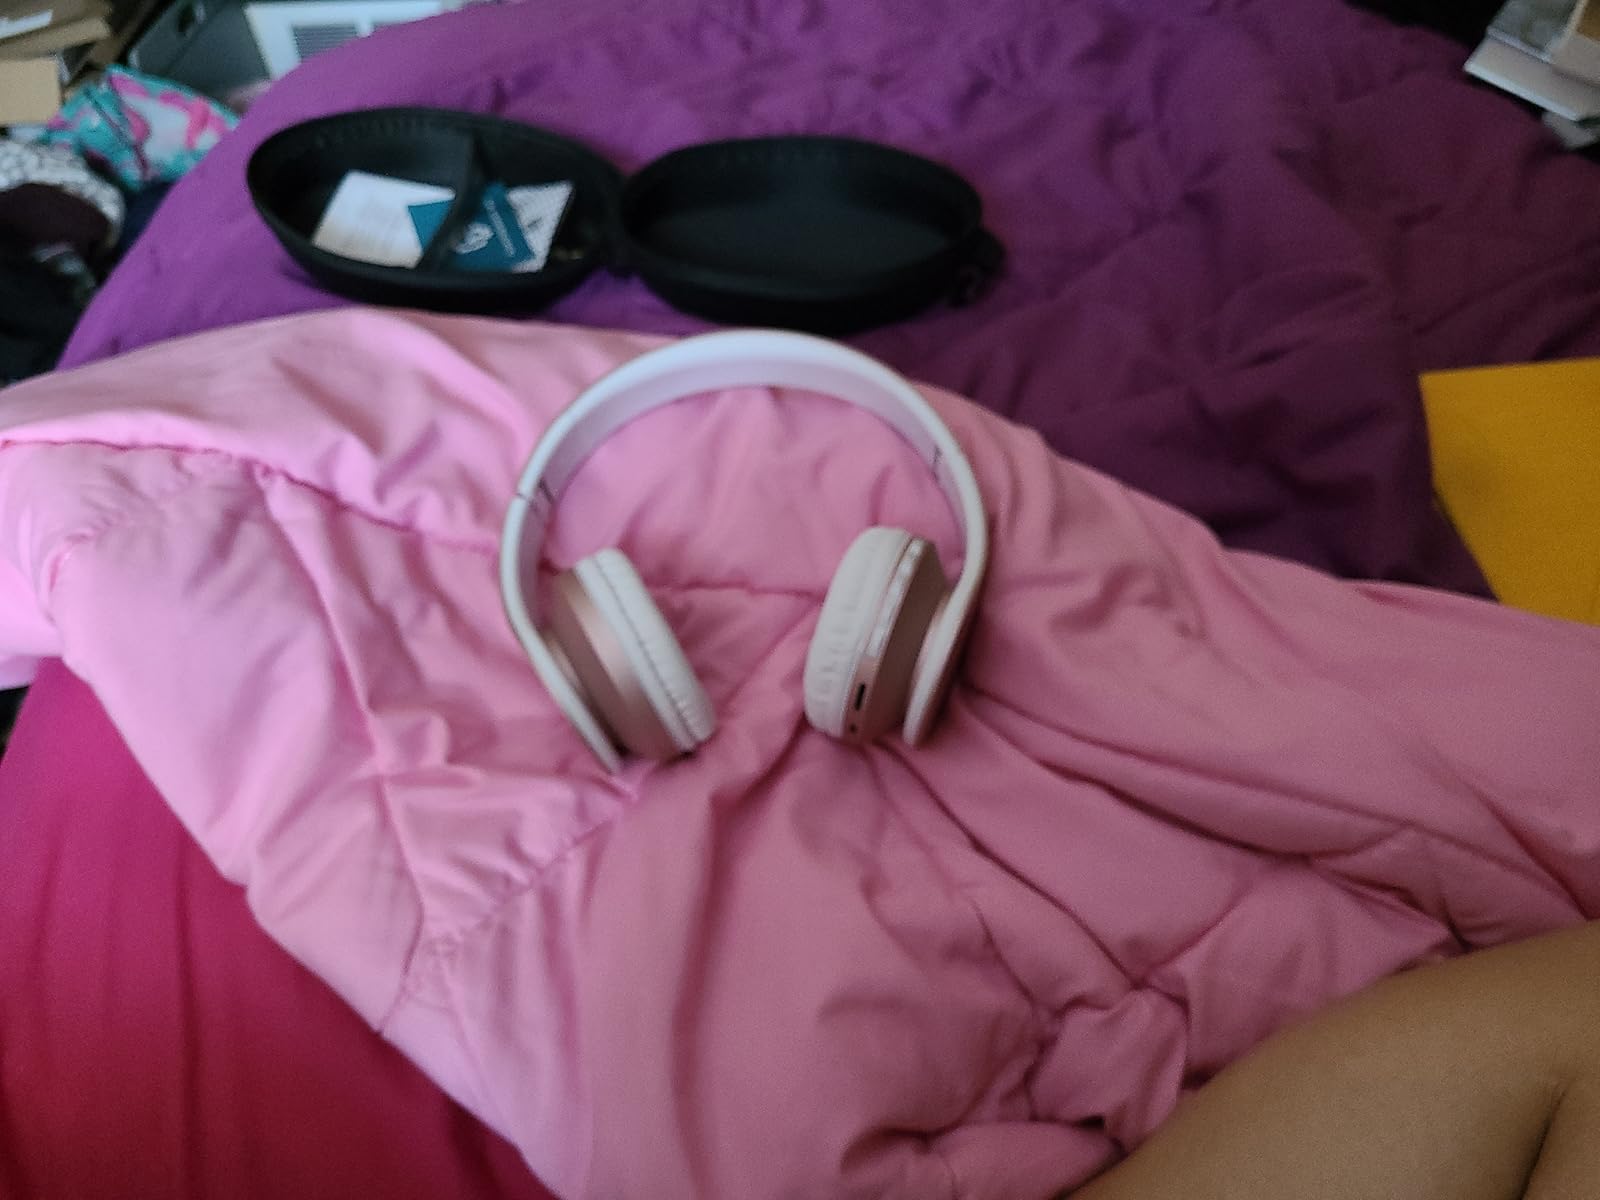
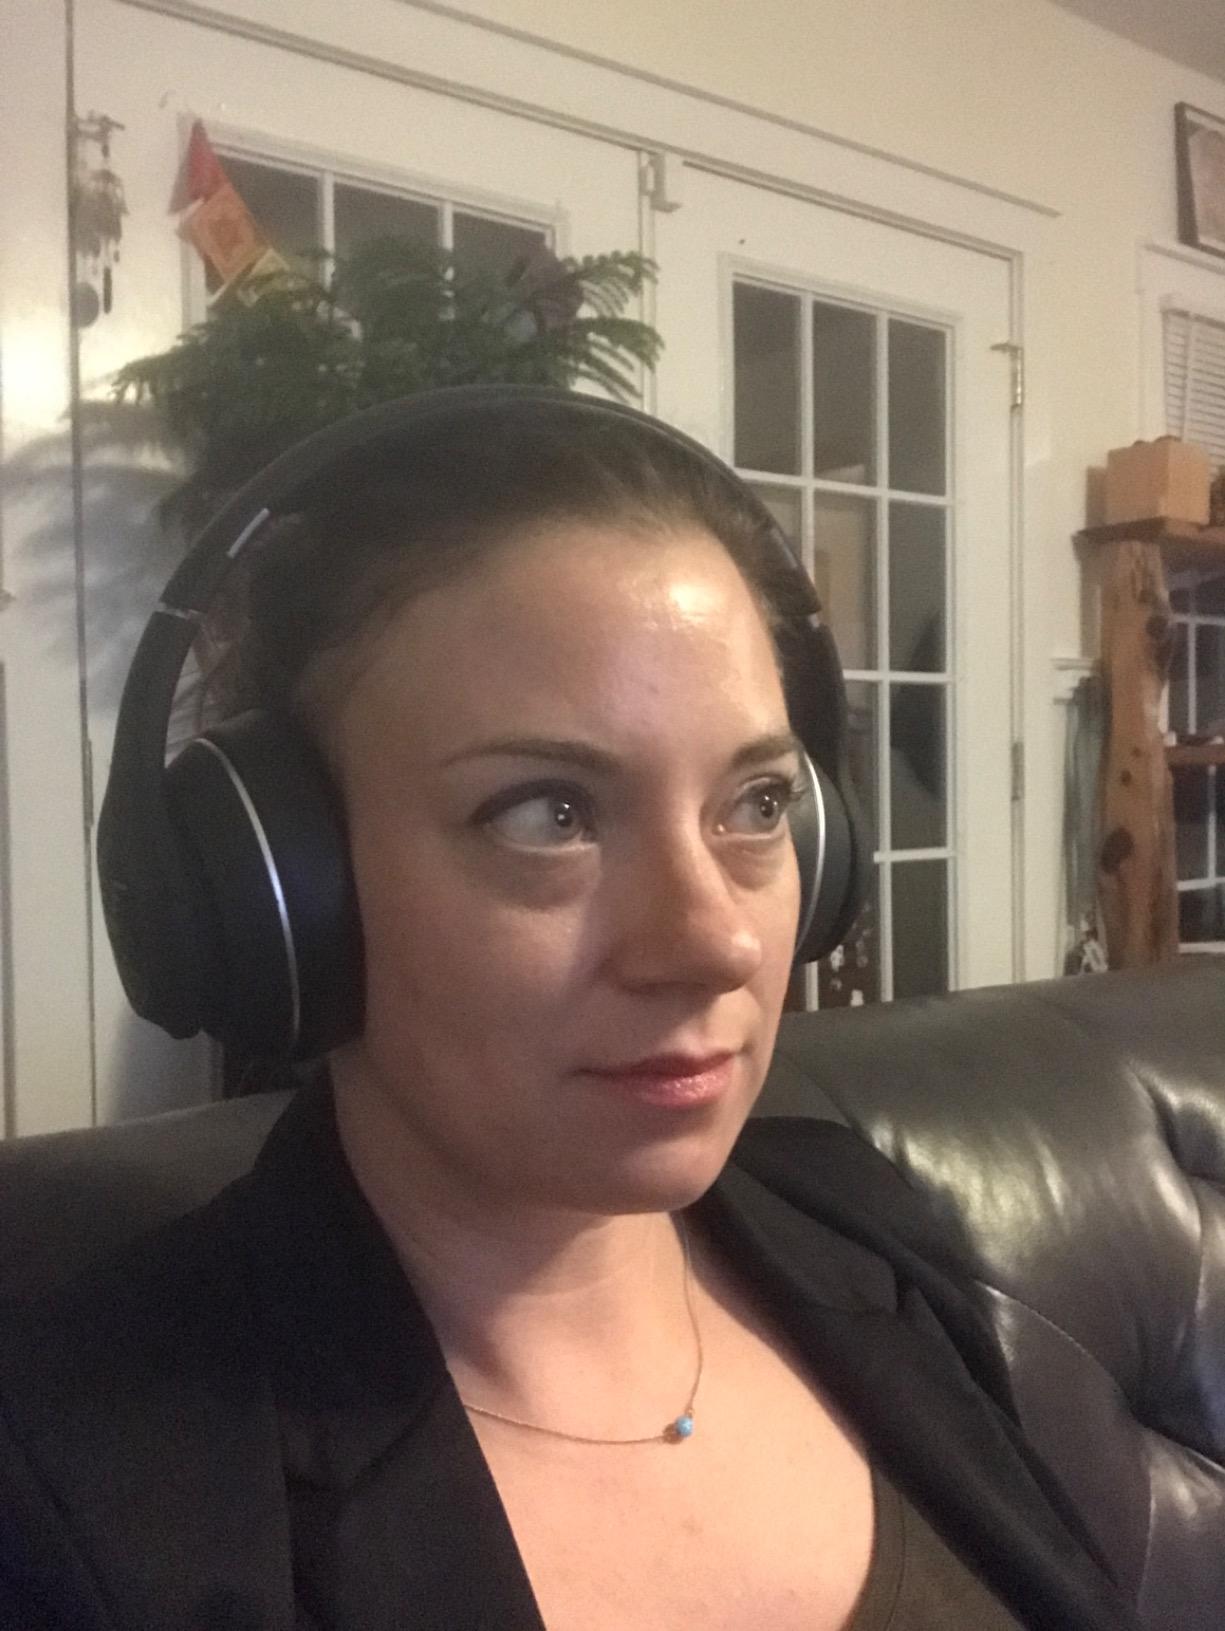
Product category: headphones
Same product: no